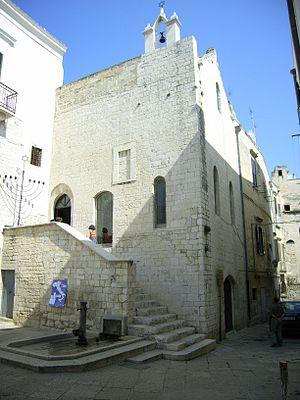
La synagogue de Trani, aussi appelée en judéo-italien la Scolanova ou nouvelle synagogue, est une synagogue située à Trani en Italie, construite au XIIIᵉ siècle à l'époque médiévale et confisquée par l'Église catholique lors d'une vague d'antisémitisme dans les années 1380. Convertie en église sous le nom de Santa Maria in Scolanova, elle a été désanctifiée par l'Église en 2006 et restituée à la communauté juive locale pour redevenir une synagogue.
Trani est une ville italienne de la province de Barletta-Andria-Trani dans la région des Pouilles.